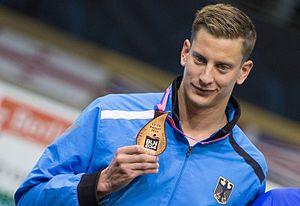
Jan-Philip Glania est un nageur allemand, spécialiste du dos.